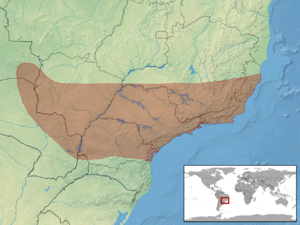
Bothrops jararacussu, ou Jararacuçu, est une espèce de serpents de la famille des Viperidae.